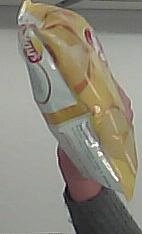
Product: lays_classic